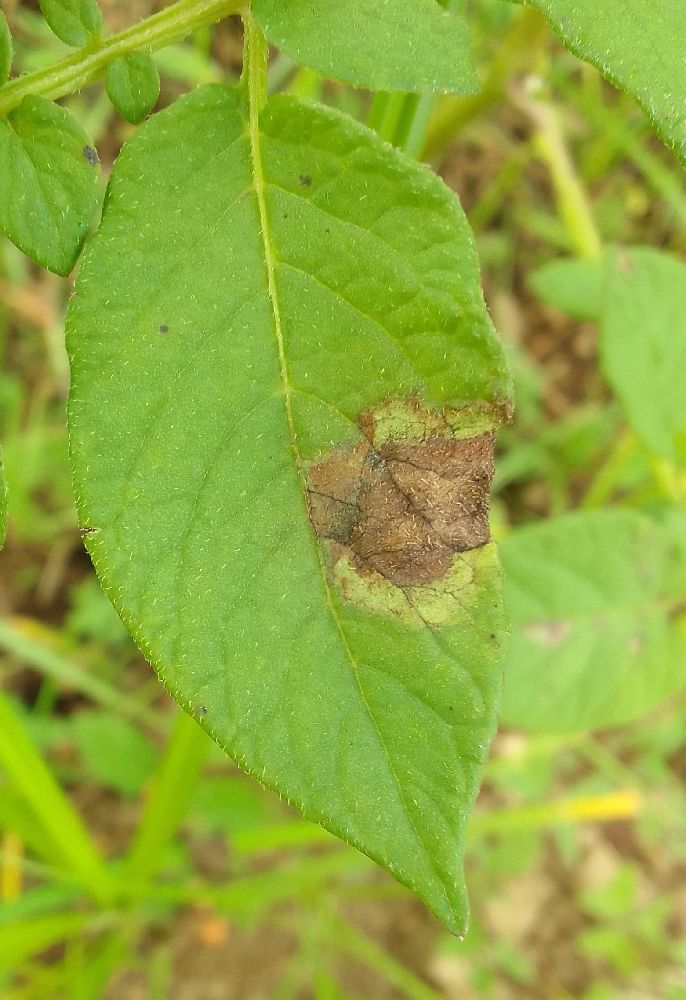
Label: Late blight